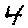
Label: 4